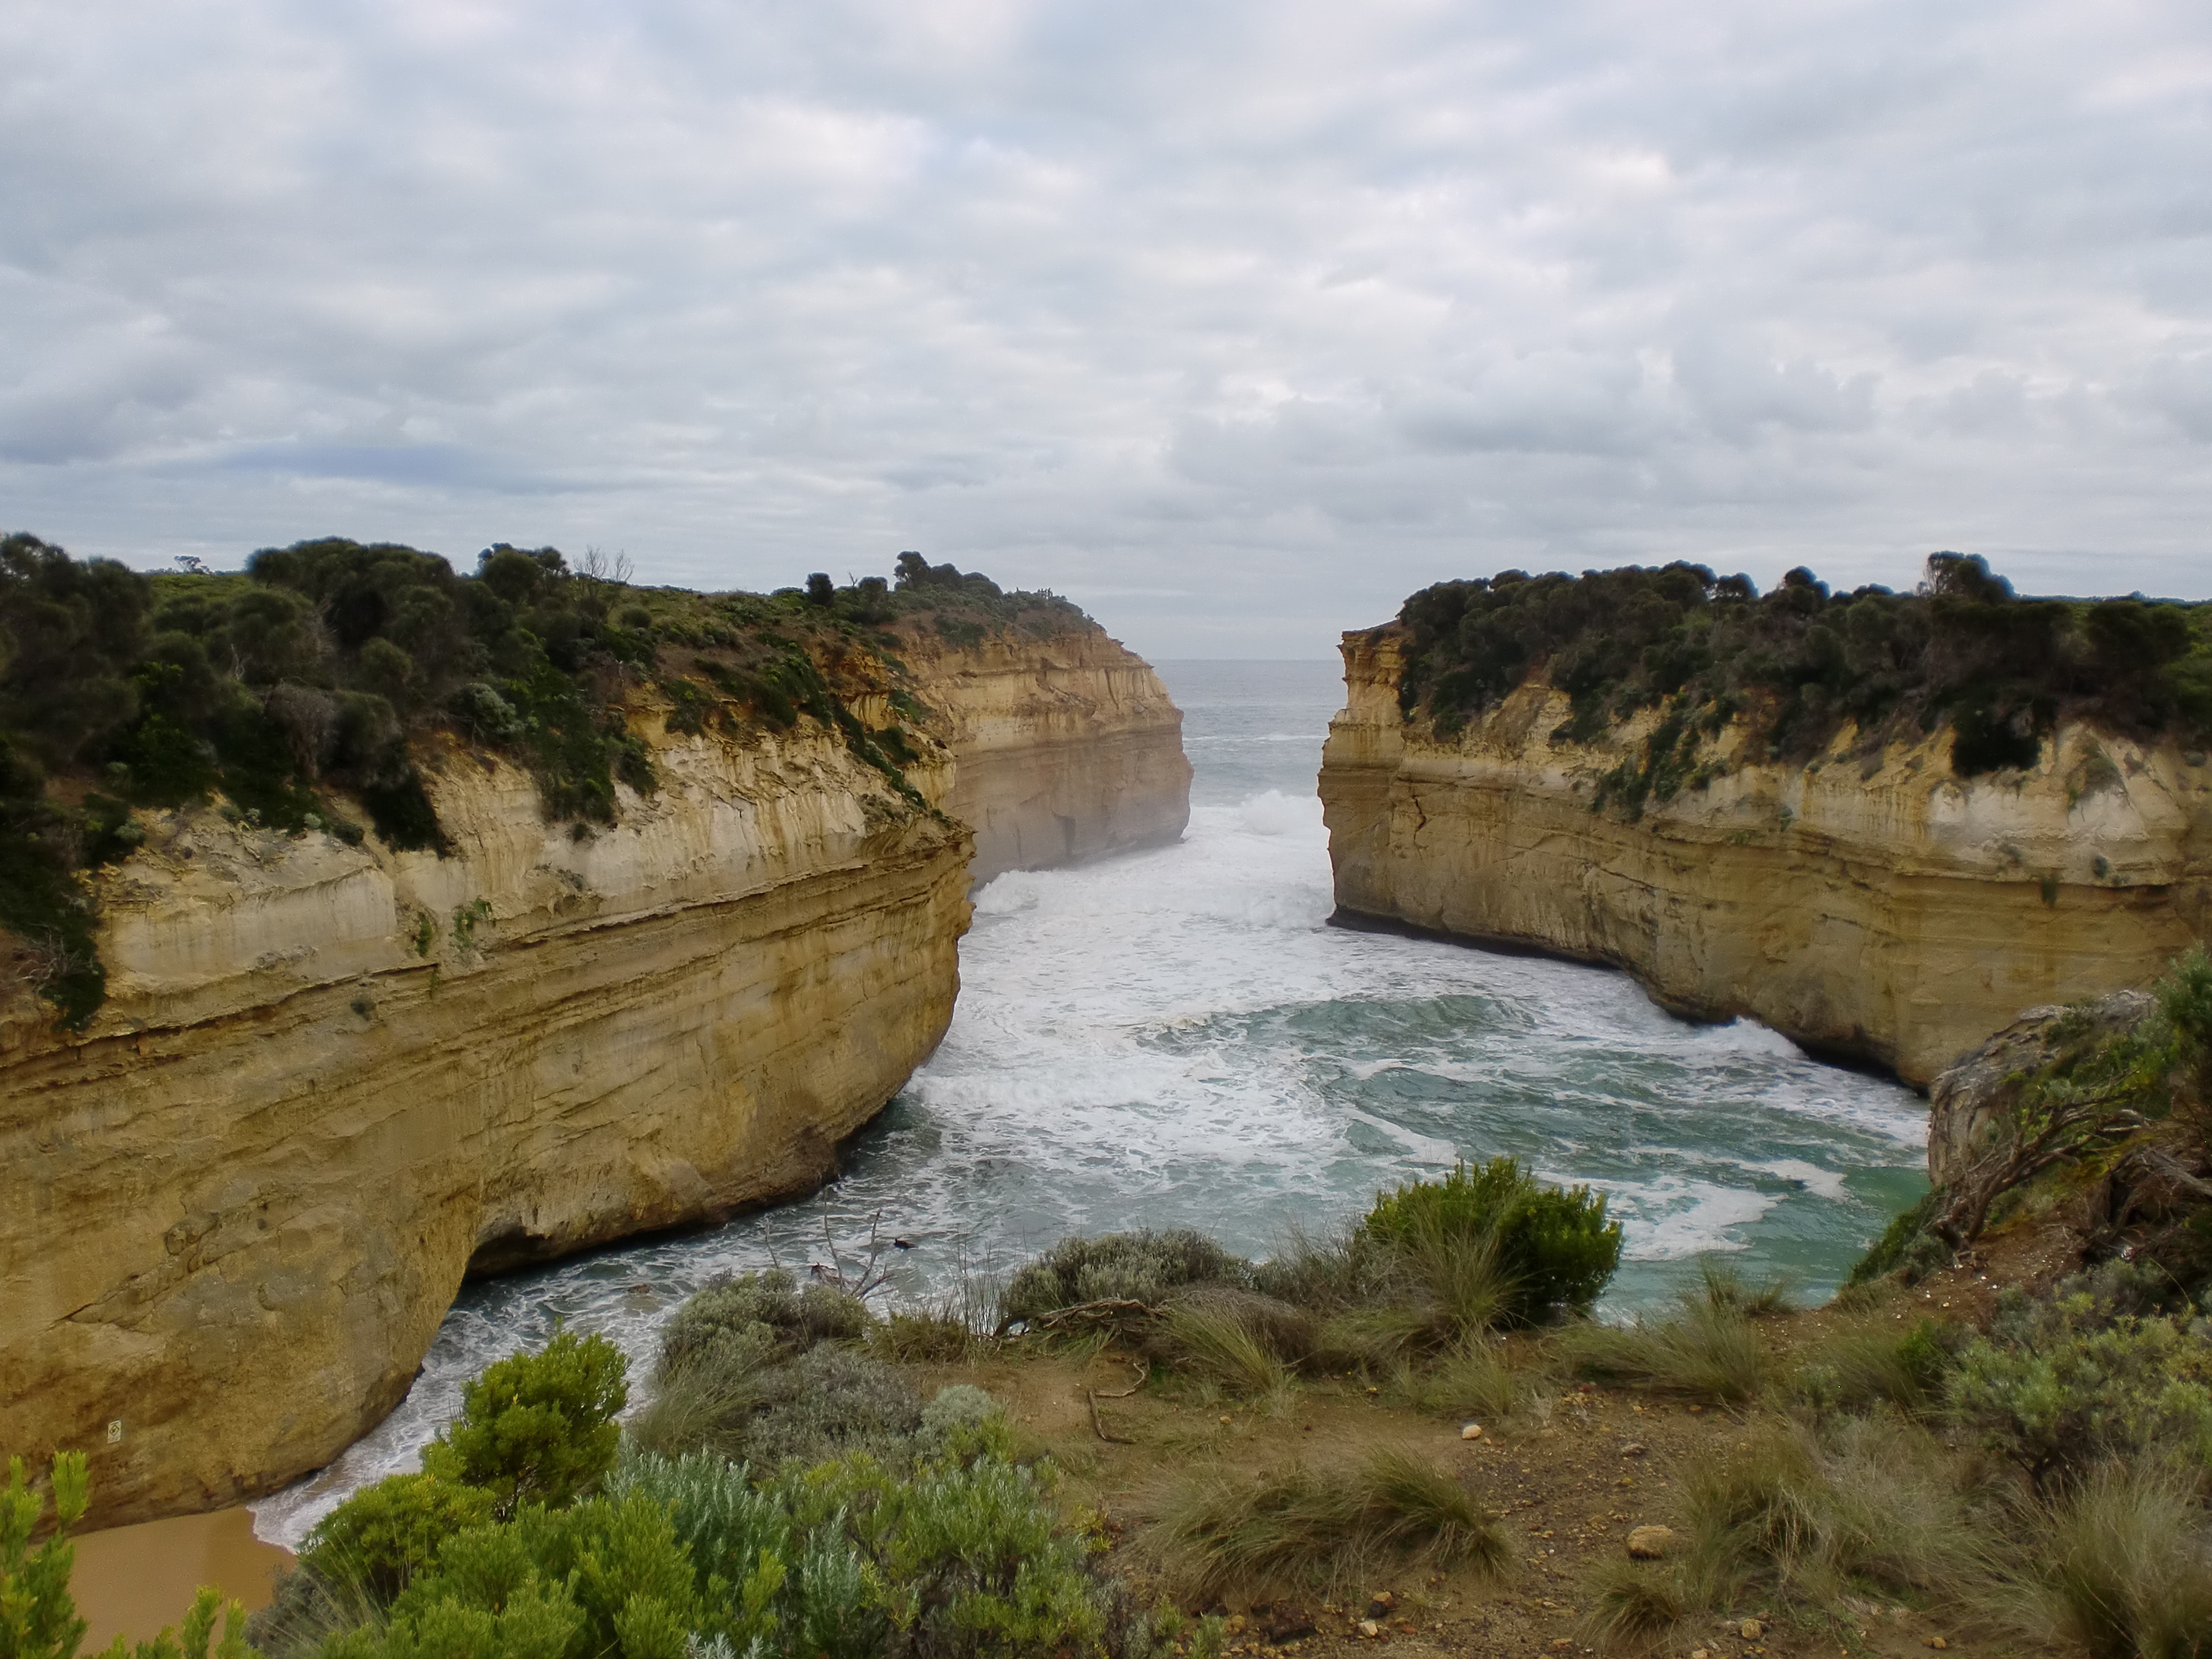
beach, landscape, sea, coast, water, nature, outdoor, rock, ocean, shore, wave, coastal, river, coastline, cliff, seaside, environment, cove, scenic, seascape, bay, reservoir, terrain, material, waterway, body of water, australia, geology, marine, cape, landform, geographical feature